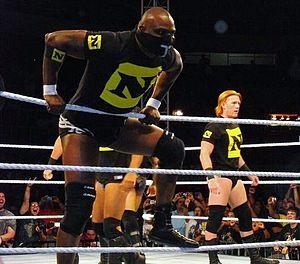
Tyrone Evans, plus connu sous le nom de Michael Tarver, est un catcheur américain.